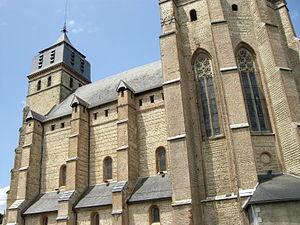
Collégiale Saint-Laurent d'Ibos (Hautes-Pyrénées, France)
Ibos est une commune française située dans le département des Hautes-Pyrénées, en région Occitanie.
La collégiale Saint-Laurent d’Ibos, plus connue sous la désignation de « collégiale d'Ibos », est un édifice religieux situé au cœur de la ville d'Ibos, proche de Tarbes dans les Hautes-Pyrénées. La commune est membre de la communauté d'agglomération du Grand Tarbes. Il s'agit d'une église gothique datant du XIVᵉ siècle. Des événements musicaux y sont aujourd'hui aussi organisés. Elle est classée monument historique par la liste de 1862.